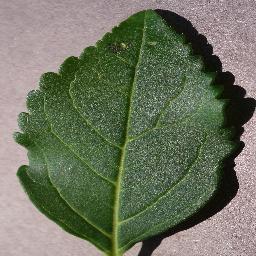
Label: Cherry___healthy